Father Christmas (film series)

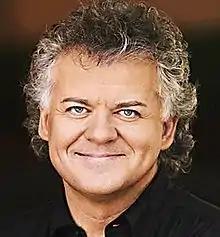
David Winning, who directed the second two films in the series

Following the success of the first film, star Niall Matter and author Robin Jones Gunn both confirmed in March 2017 that Hallmark were developing a sequel.